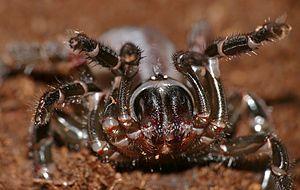
Cteniza sauvagesi, la Cténize corse est une espèce d'araignées mygalomorphes de la famille des Ctenizidae.